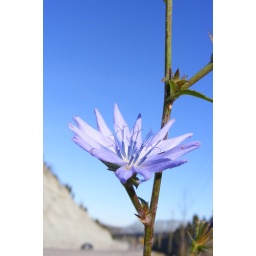
A flower growing by the side of the road in Ohio.